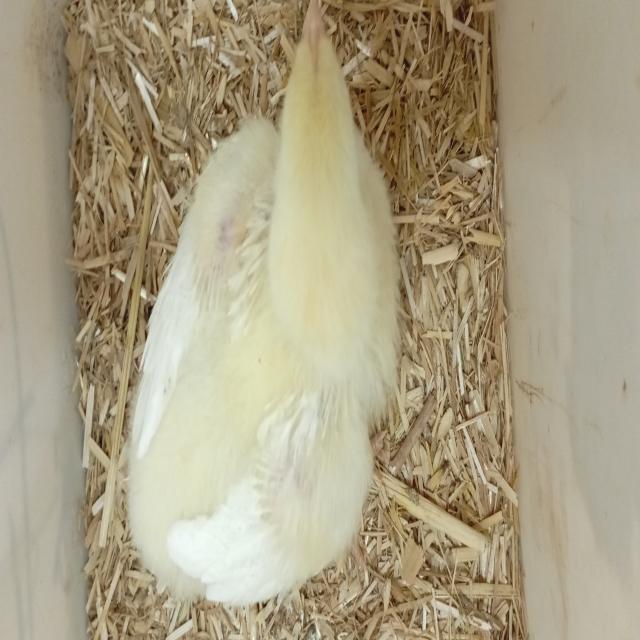
Weight: 233 g